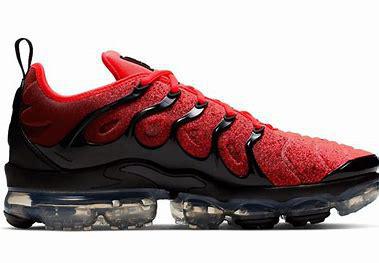
Brand: Nike
Model: Air Vapormax Plus